Paura

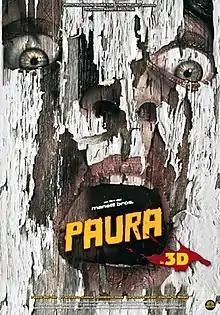
Film poster

Paura (also known as "Paura 3D") is a 2012 Italian horror film directed by the Manetti Bros.